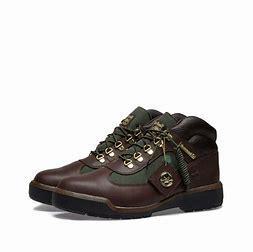
Brand: Timberland
Model: Field